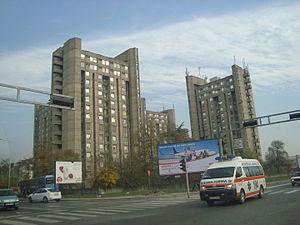
Georgi Konstantinovski, né en 1930 à Kragujevac, en Serbie, alors dans le royaume de Yougoslavie, est un architecte macédonien. Il est notamment membre de l'Académie slovène des Sciences et des Arts.
Skopje est la capitale et la plus grande ville de la Macédoine du Nord. Elle compte aujourd'hui un peu plus de 500 000 habitants, soit le tiers de la population totale du pays, dont une forte minorité d'Albanais et des communautés turque et rom. Seule métropole nord-macédonienne, elle concentre la majeure partie des fonctions administratives, économiques et culturelles du pays. Elle est située sur un important carrefour routier des Balkans, entre l'Égée et le Danube, et l'Adriatique et la mer Noire, et vit principalement de l'industrie métallurgique, agroalimentaire et textile.